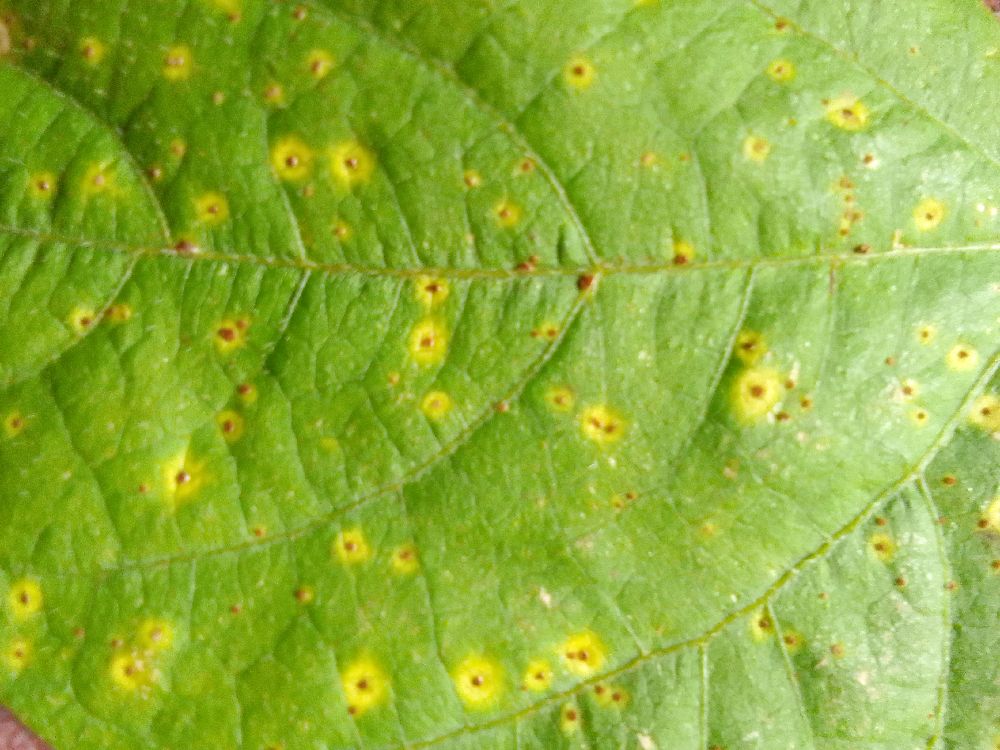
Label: rust